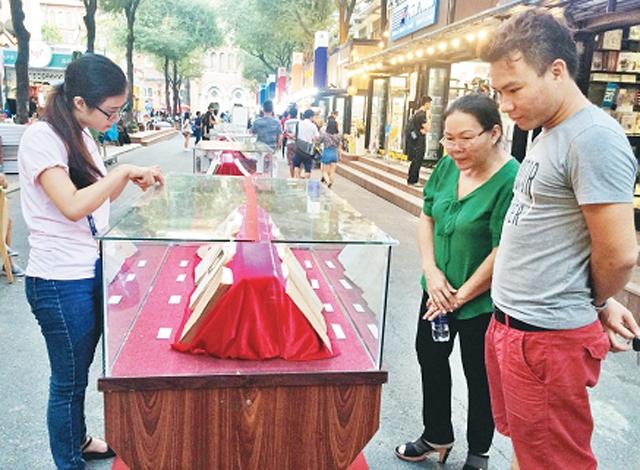
có ba người đang xuất hiện xung quanh một cái khung kính